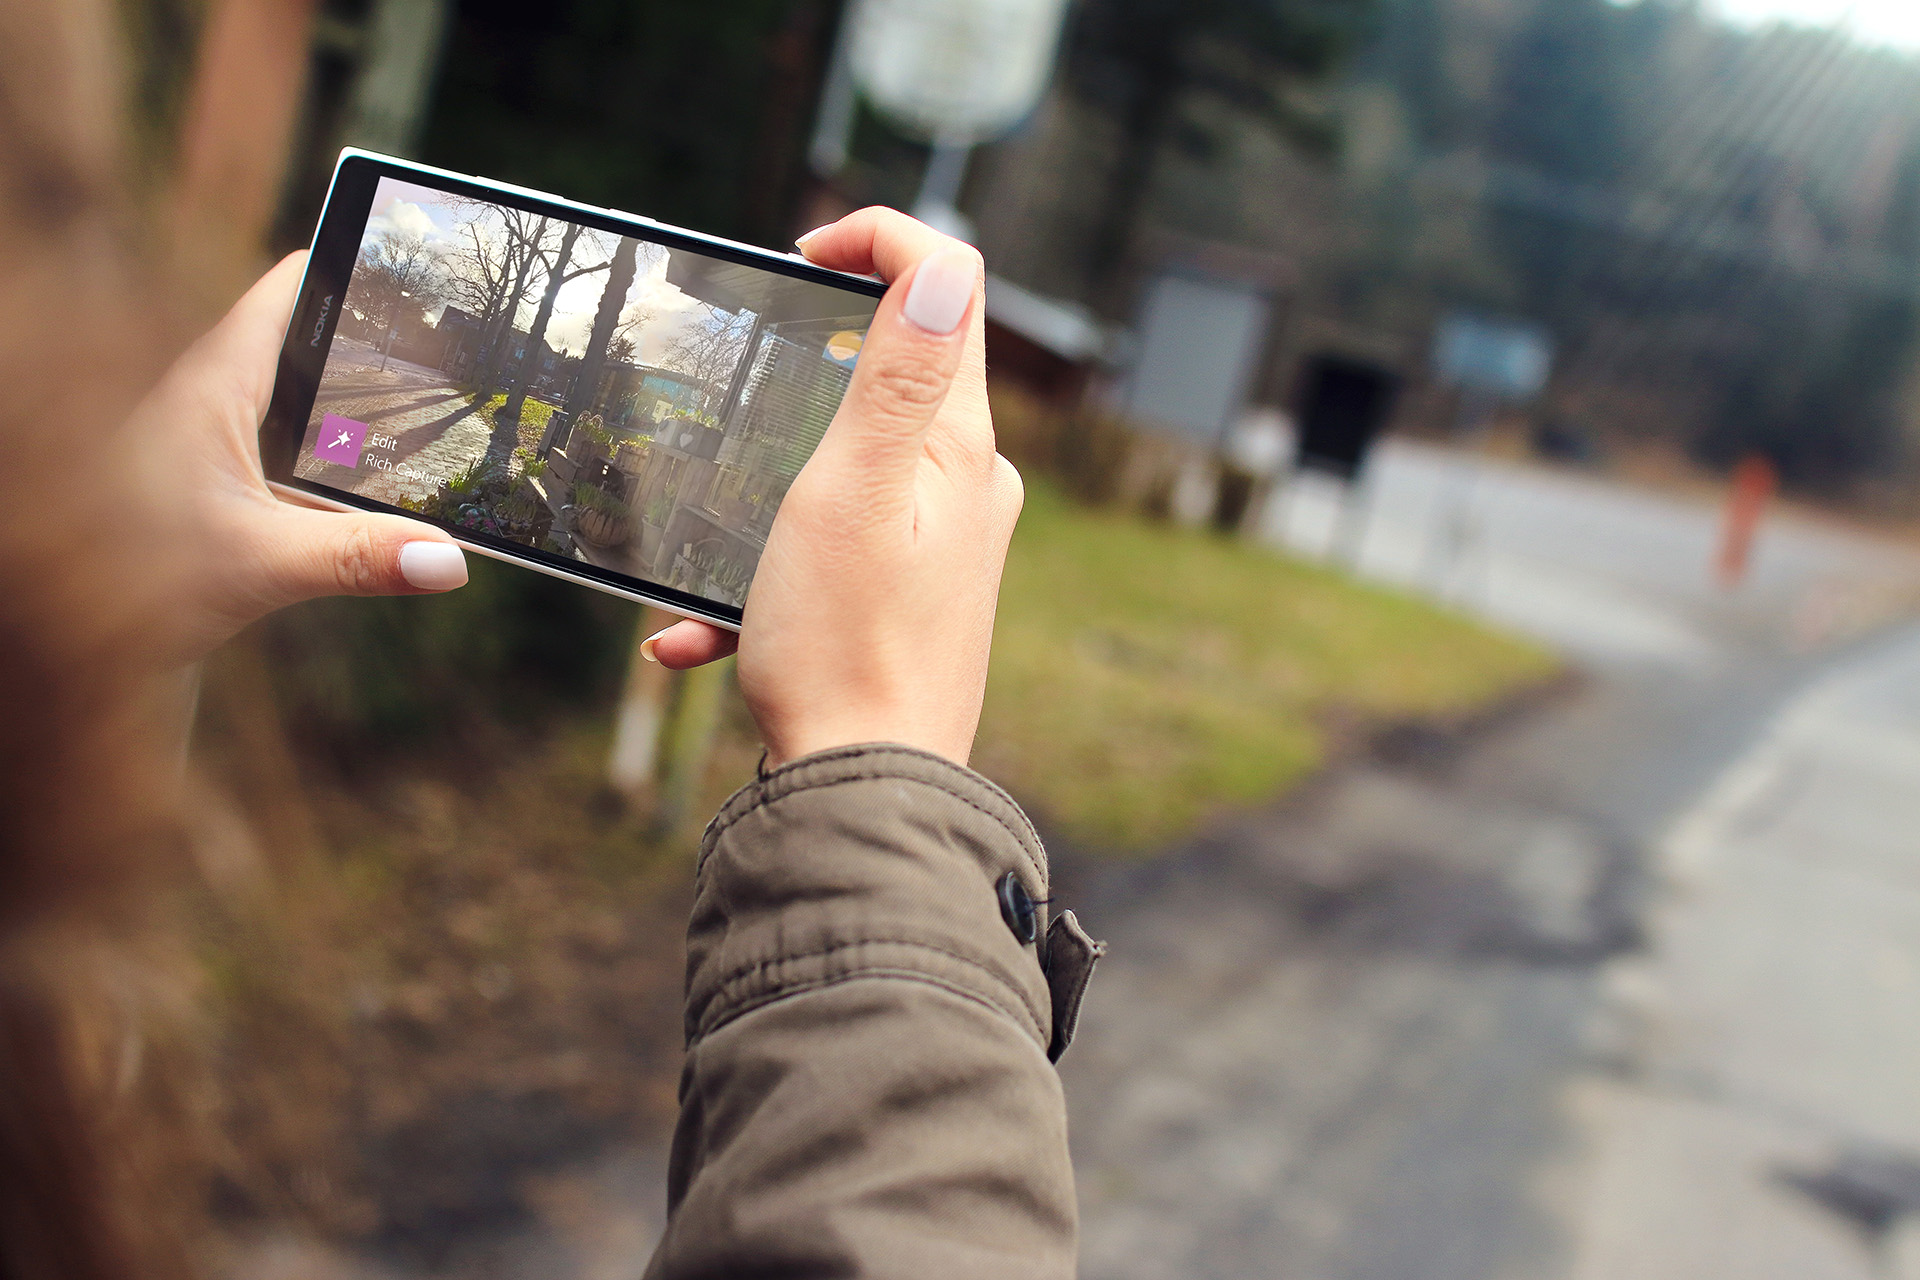
smartphone, hand, screen, person, girl, woman, technology, photography, photo, touch, gadget, taking photo, hands, touchscreen, mockup, electronic device, nokia lumia